Fredo Corleone

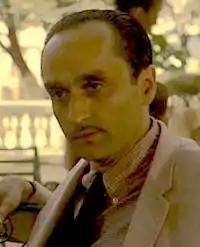
John Cazale as Fredo Corleone

Frederico "Fredo" Corleone is a fictional character in Mario Puzo's 1969 novel "The Godfather". Fredo is portrayed by American actor John Cazale in the Francis Ford Coppola 1972 film adaptation and in the 1974 sequel, "The Godfather Part II".